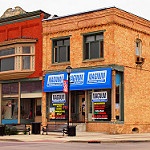
Scene: Outdoor